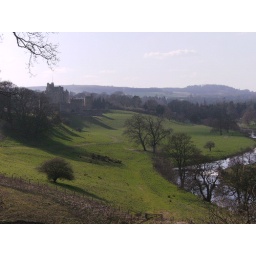
Castle to the left, river to the right. The castle is the one used in Harry Potter.